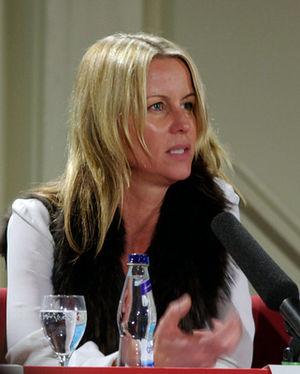
Aelrun Goette, née le 6 juillet 1966 à Berlin-Est, est une réalisatrice de documentaires et de longs métrages allemande.